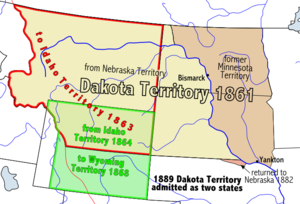
Dakota Territoriet
Dakota Territoriet, 1861-1889
Dakota Territoriet var navnet på et amerikansk Territorium, som eksisterede fra 1861 til 1889. Territoriet omfattede den nordlige del af det område, som USA anskaffede ved Louisiana-købet fra Frankrig i 1803.